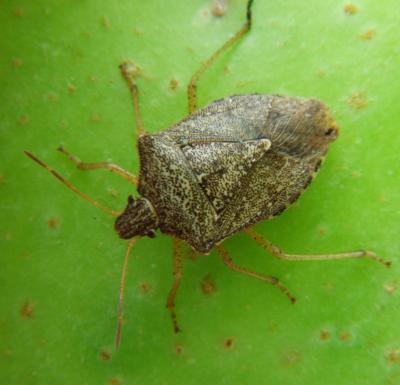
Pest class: stink_bug